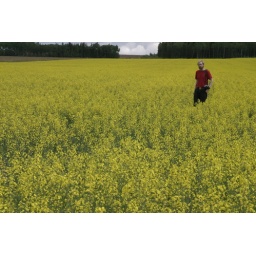
Olav: out, standing in his field